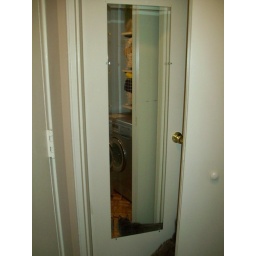
My only full-length mirror installed on the back of the bathroom door. And my cat Zenia, putting in an appearance.